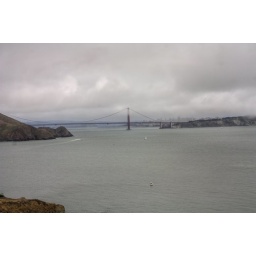
golden gate bridge in the fog